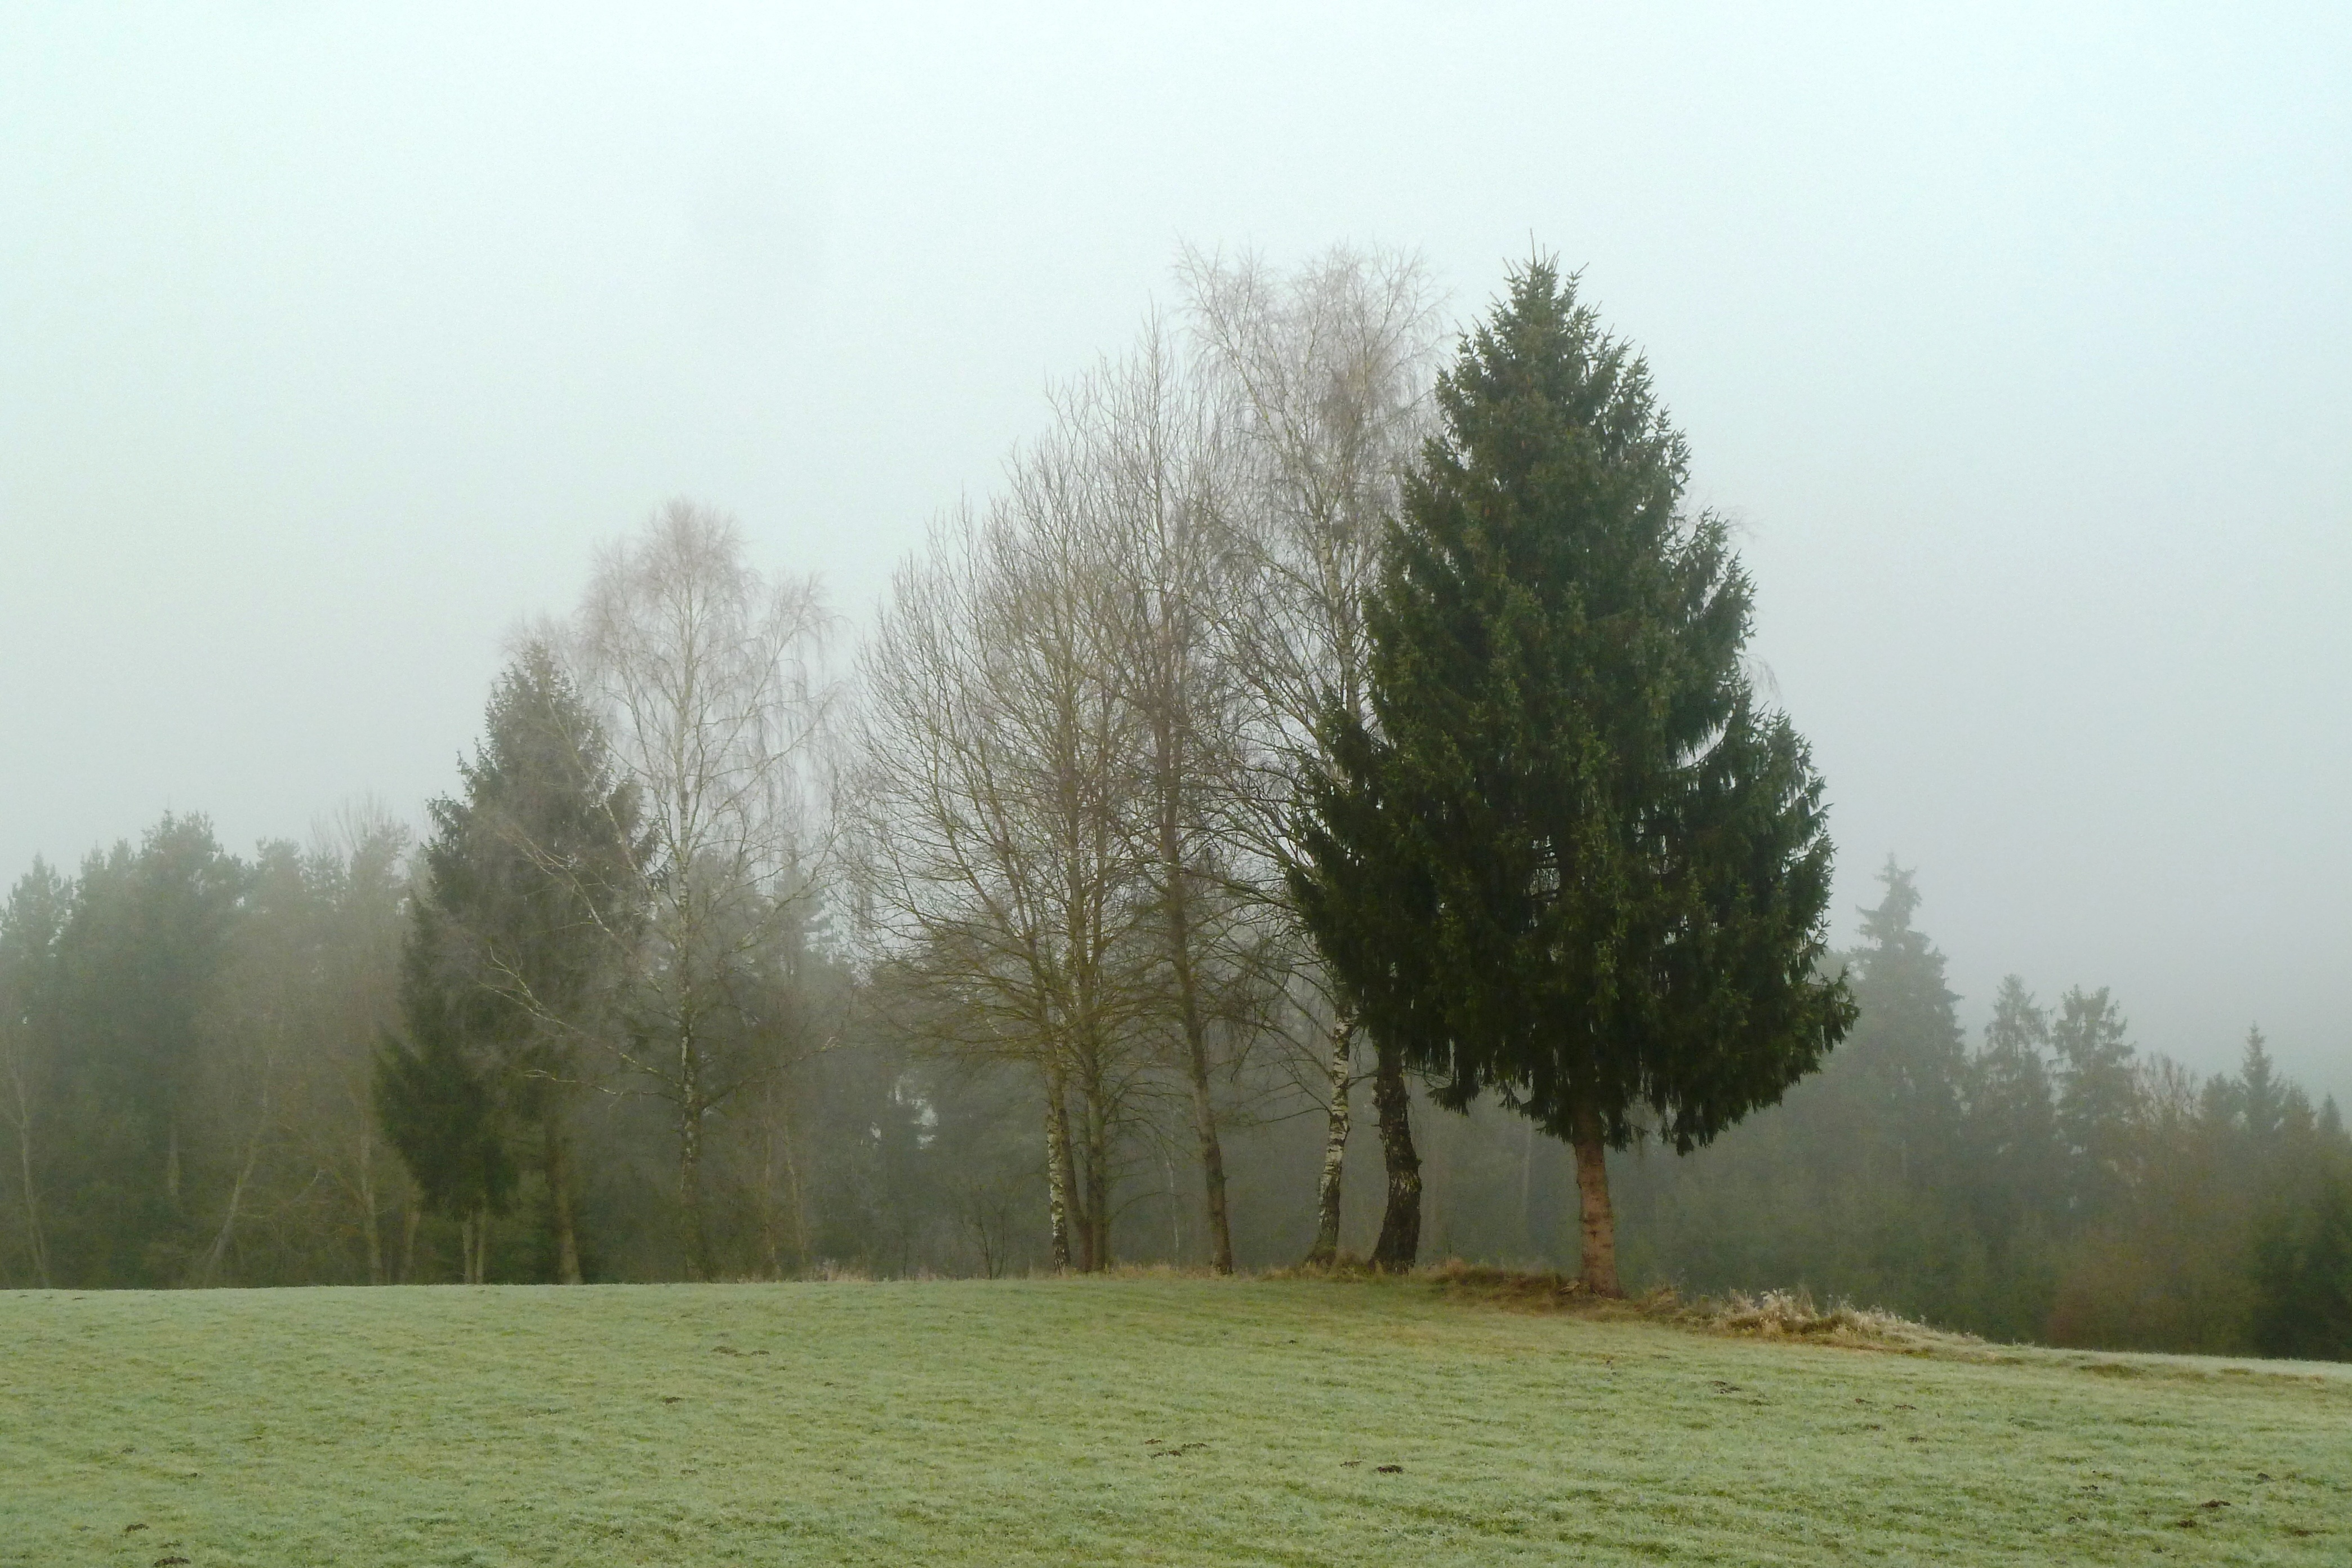
landscape, tree, nature, grass, plant, fog, mist, field, meadow, prairie, morning, hill, weather, haze, plain, grey, gloomy, november, habitat, fog day, rural area, trueb, grove of trees, natural environment, atmospheric phenomenon, grass family, woody plant, land lot